Question: What color are the pants?
Tambaya: Menene launin wandon?
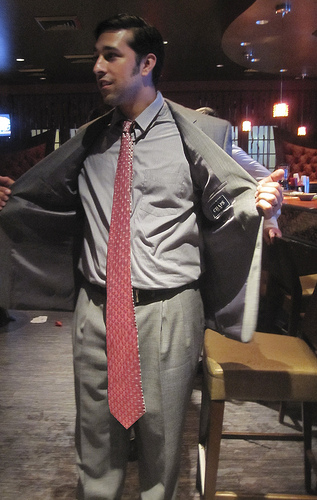
Answer: Gray.
Amsa: Ruwan toka.